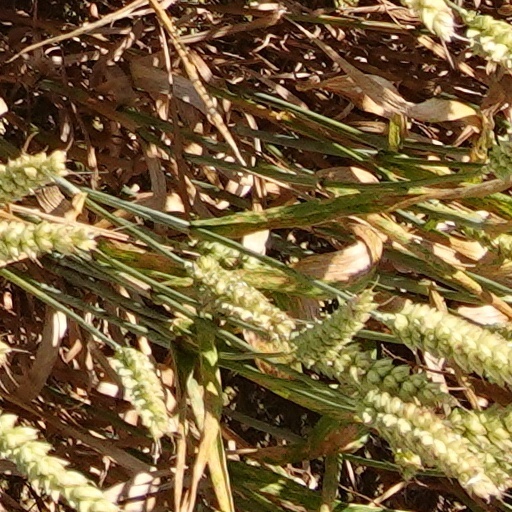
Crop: wheat